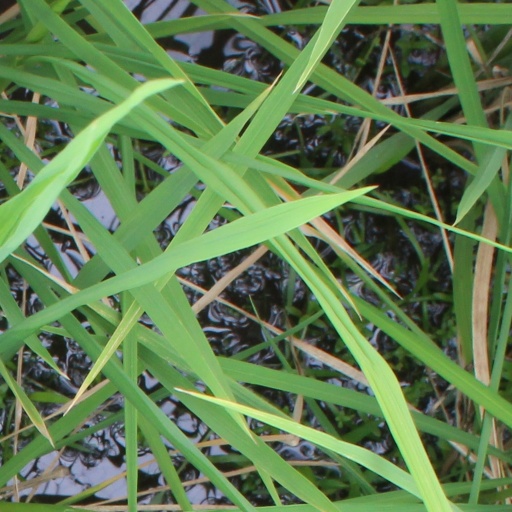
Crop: rice